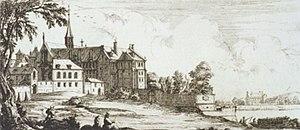
L'abbaye royale de Longchamp, également appelée couvent ou abbaye de l'Humilité Notre-Dame, est un ancien monastère français fondé en 1255 par Isabelle de France, sœur de saint Louis, dans la paroisse d'Auteuil aux limites nord de Longchamp, le champ communal du hameau des Menus lès Saint-Cloud qui s'étire alors entre la rive droite de la Seine et la forêt du Rouvray.